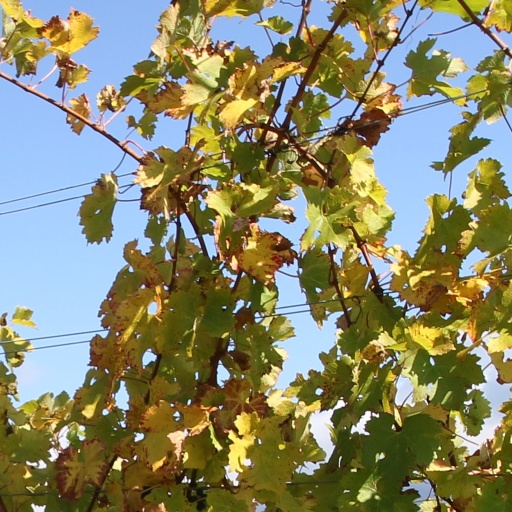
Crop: grape